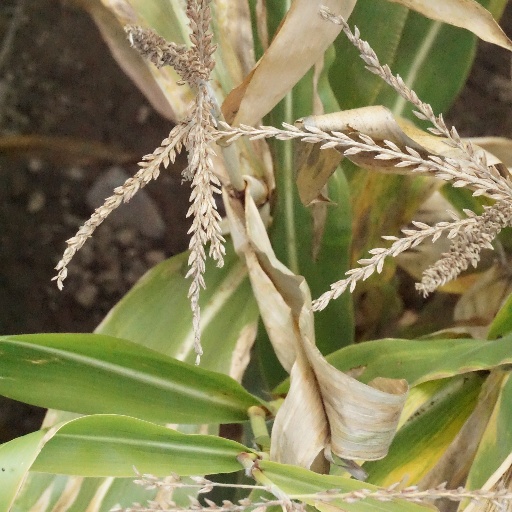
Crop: maize; corn